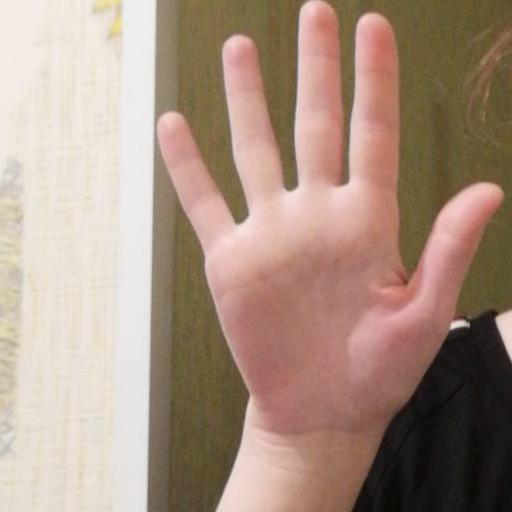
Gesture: palm